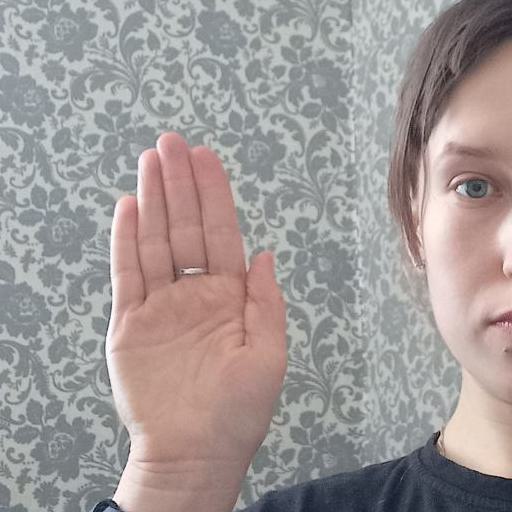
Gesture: stop